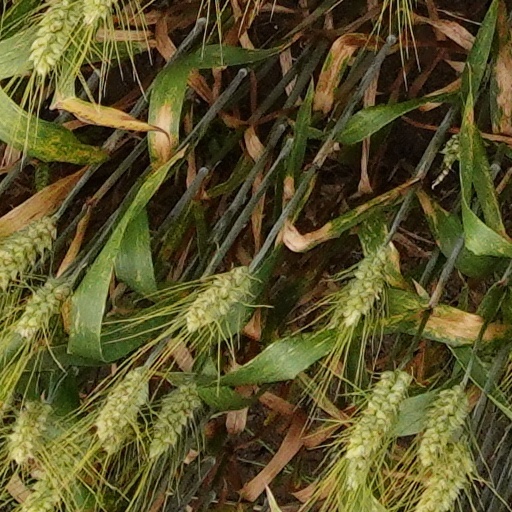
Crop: wheat